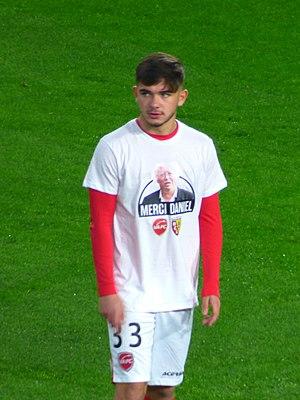
Noah Diliberto avant le match Valenciennes FC / RC Lens, comptant pour la seizième journée du championnat de France de football de Ligue 2 2019-2020, le 29 novembre 2019.